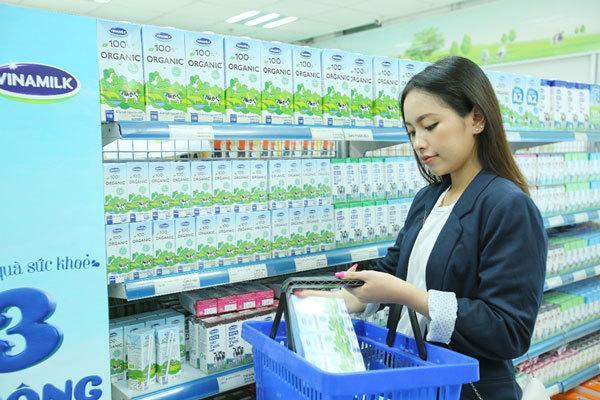
một người phụ nữ đang đặt một lốc sữa vào trong giỏ